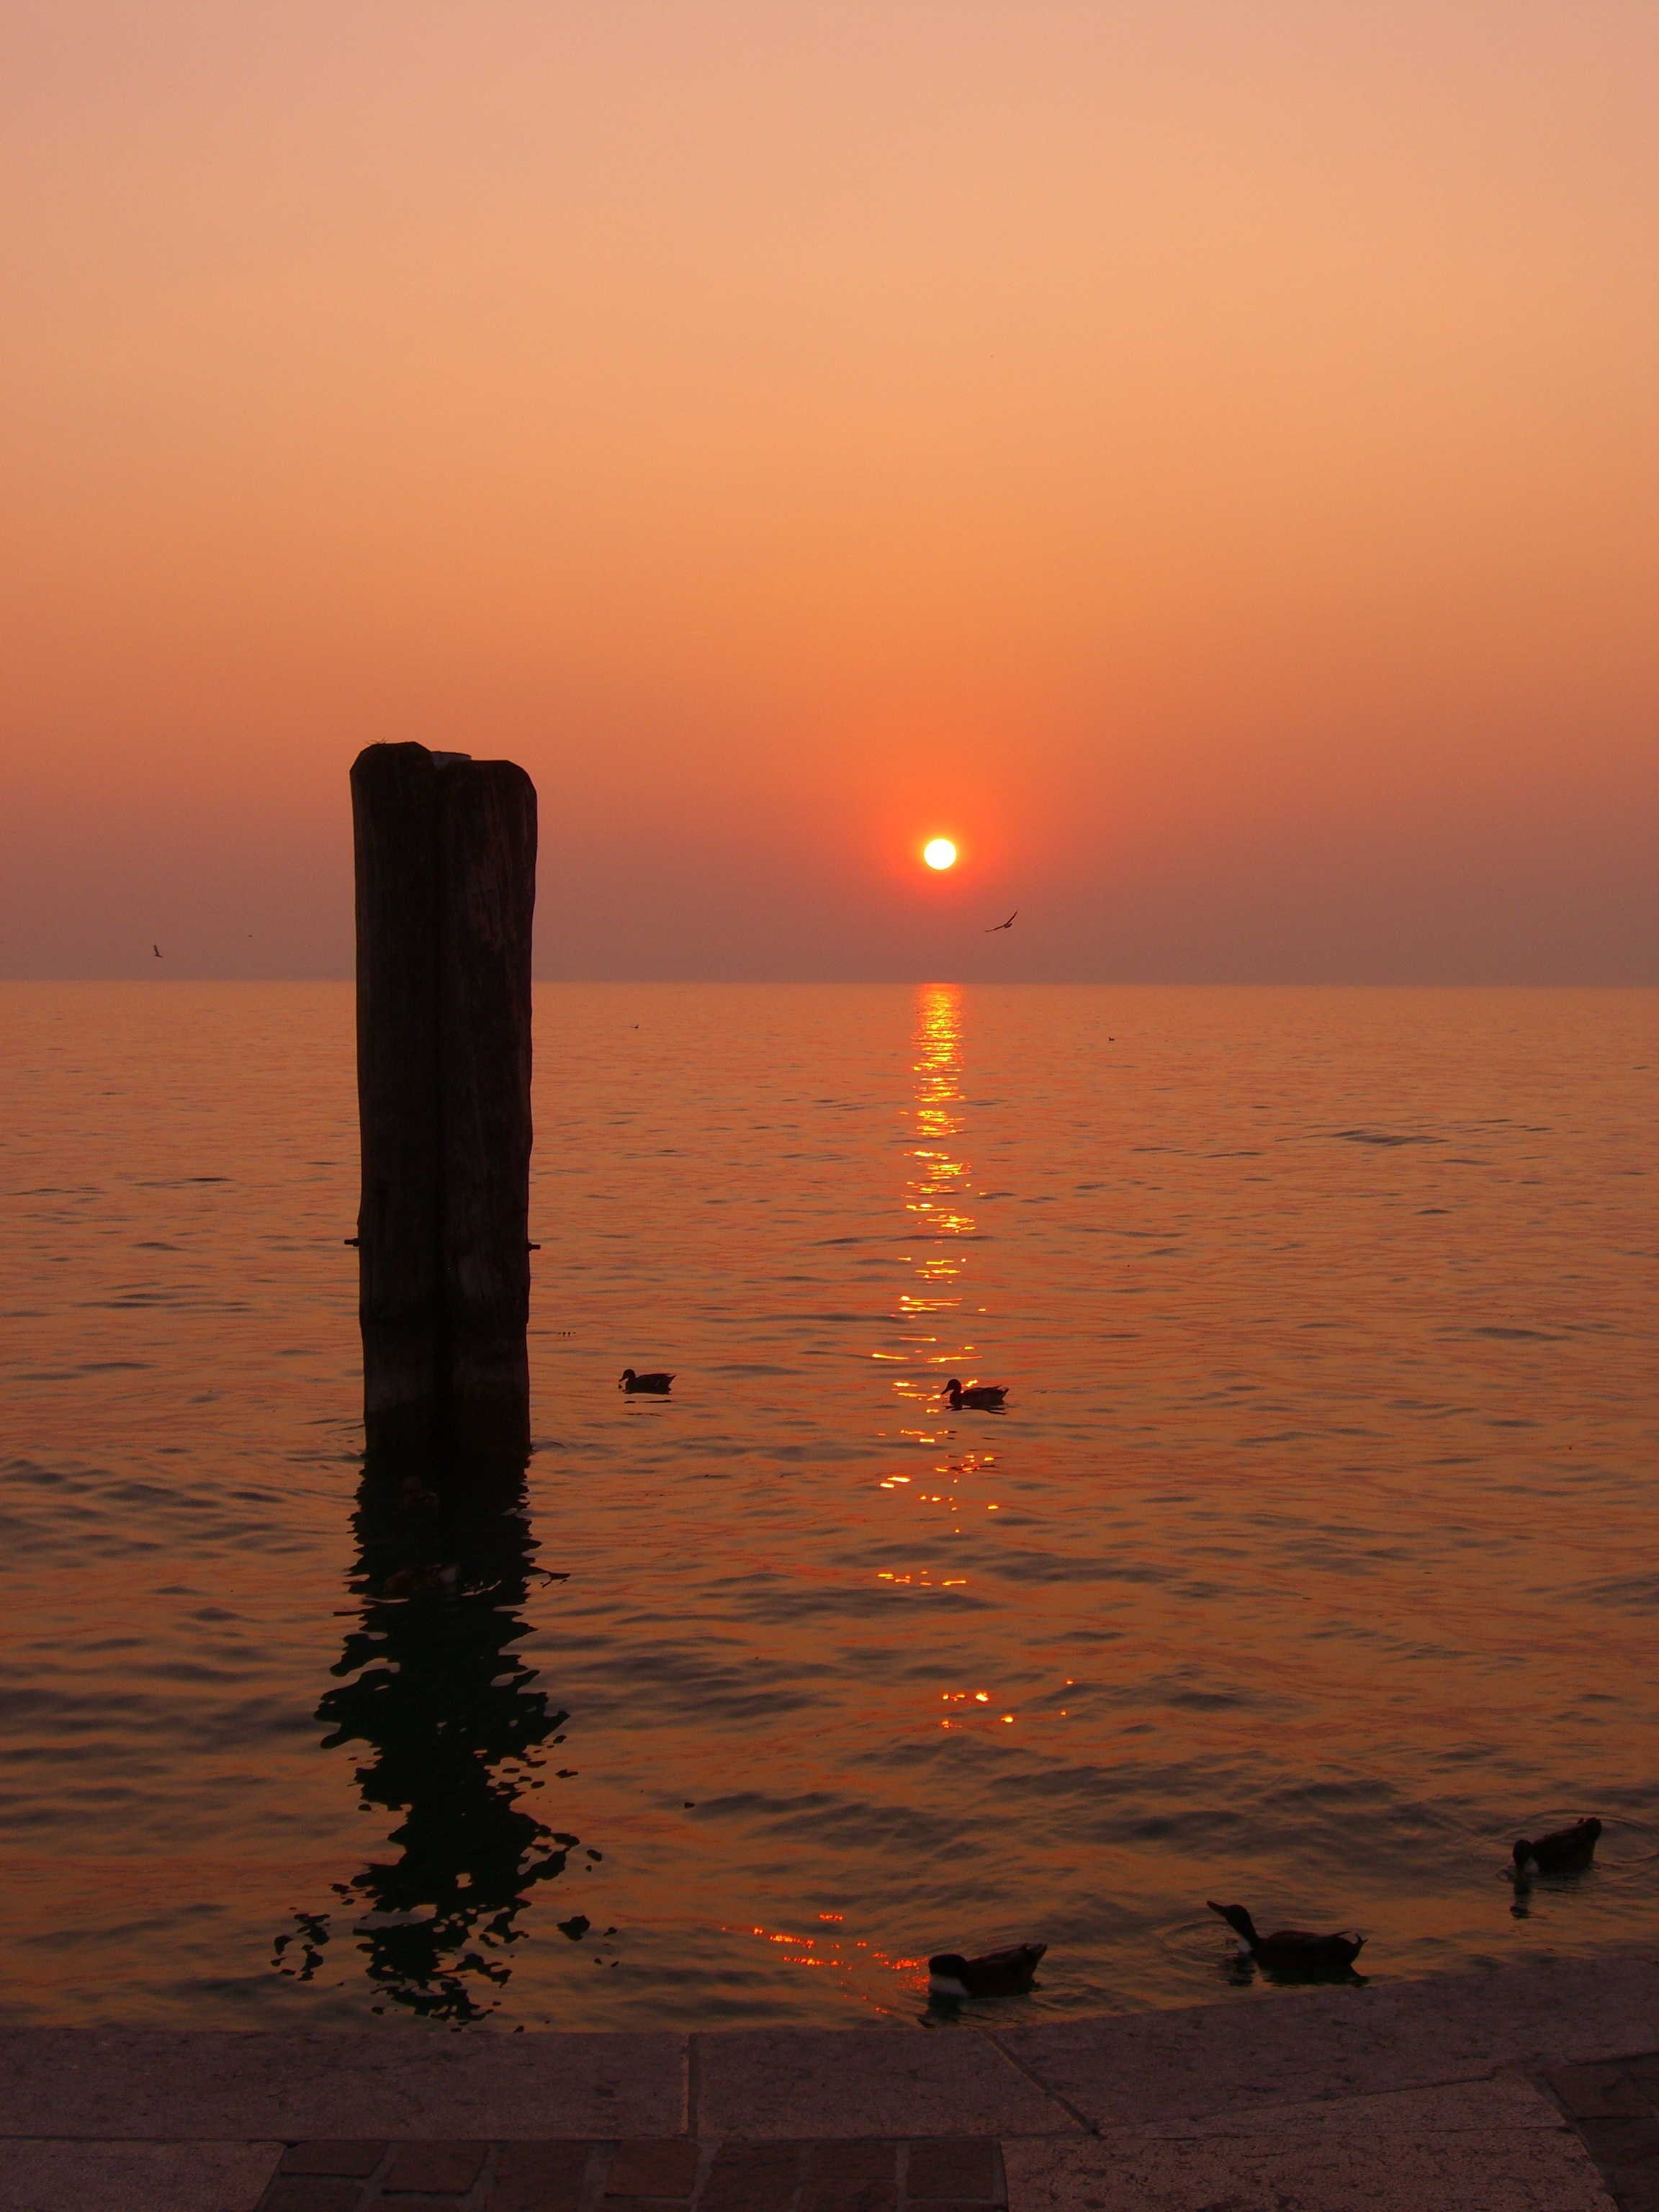
beach, sea, coast, ocean, horizon, sun, sunrise, sunset, sunlight, morning, wave, dawn, atmosphere, dusk, evening, reflection, red, italy, abendstimmung, afterglow, evening sky, pole in water, atmospheric phenomenon